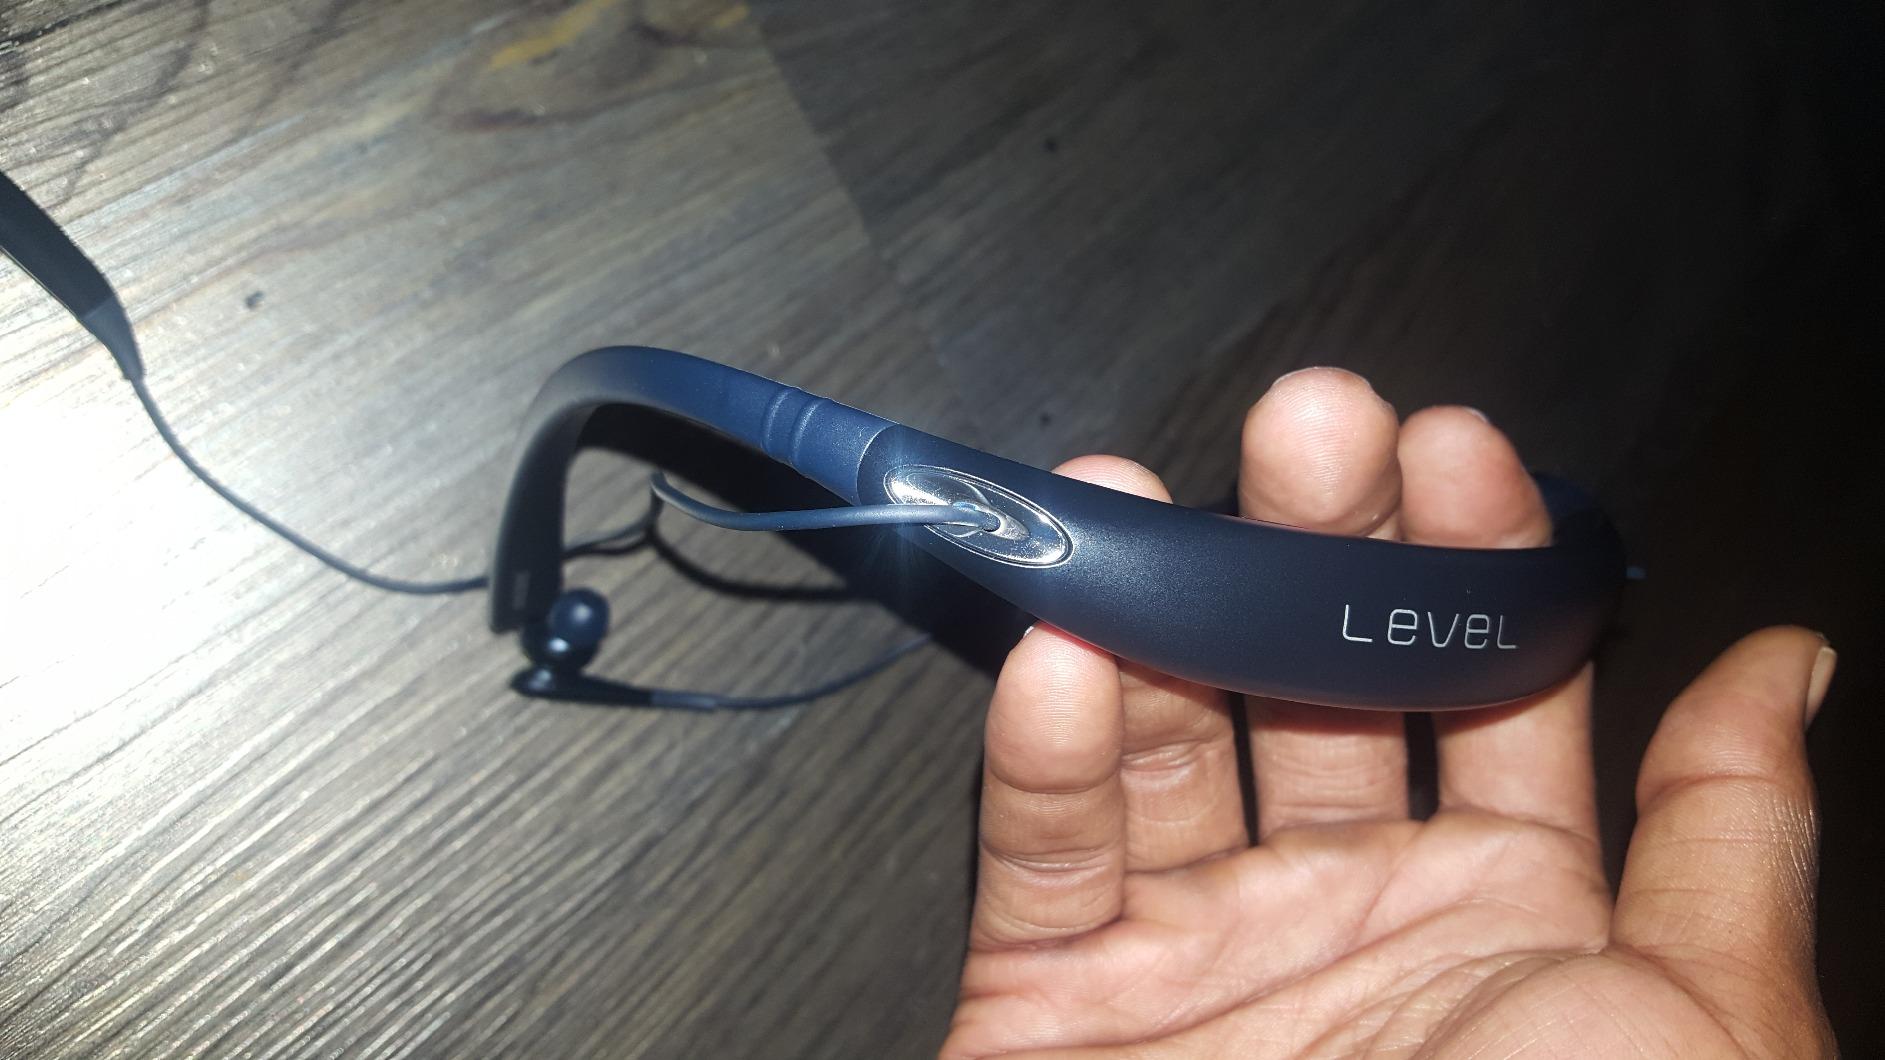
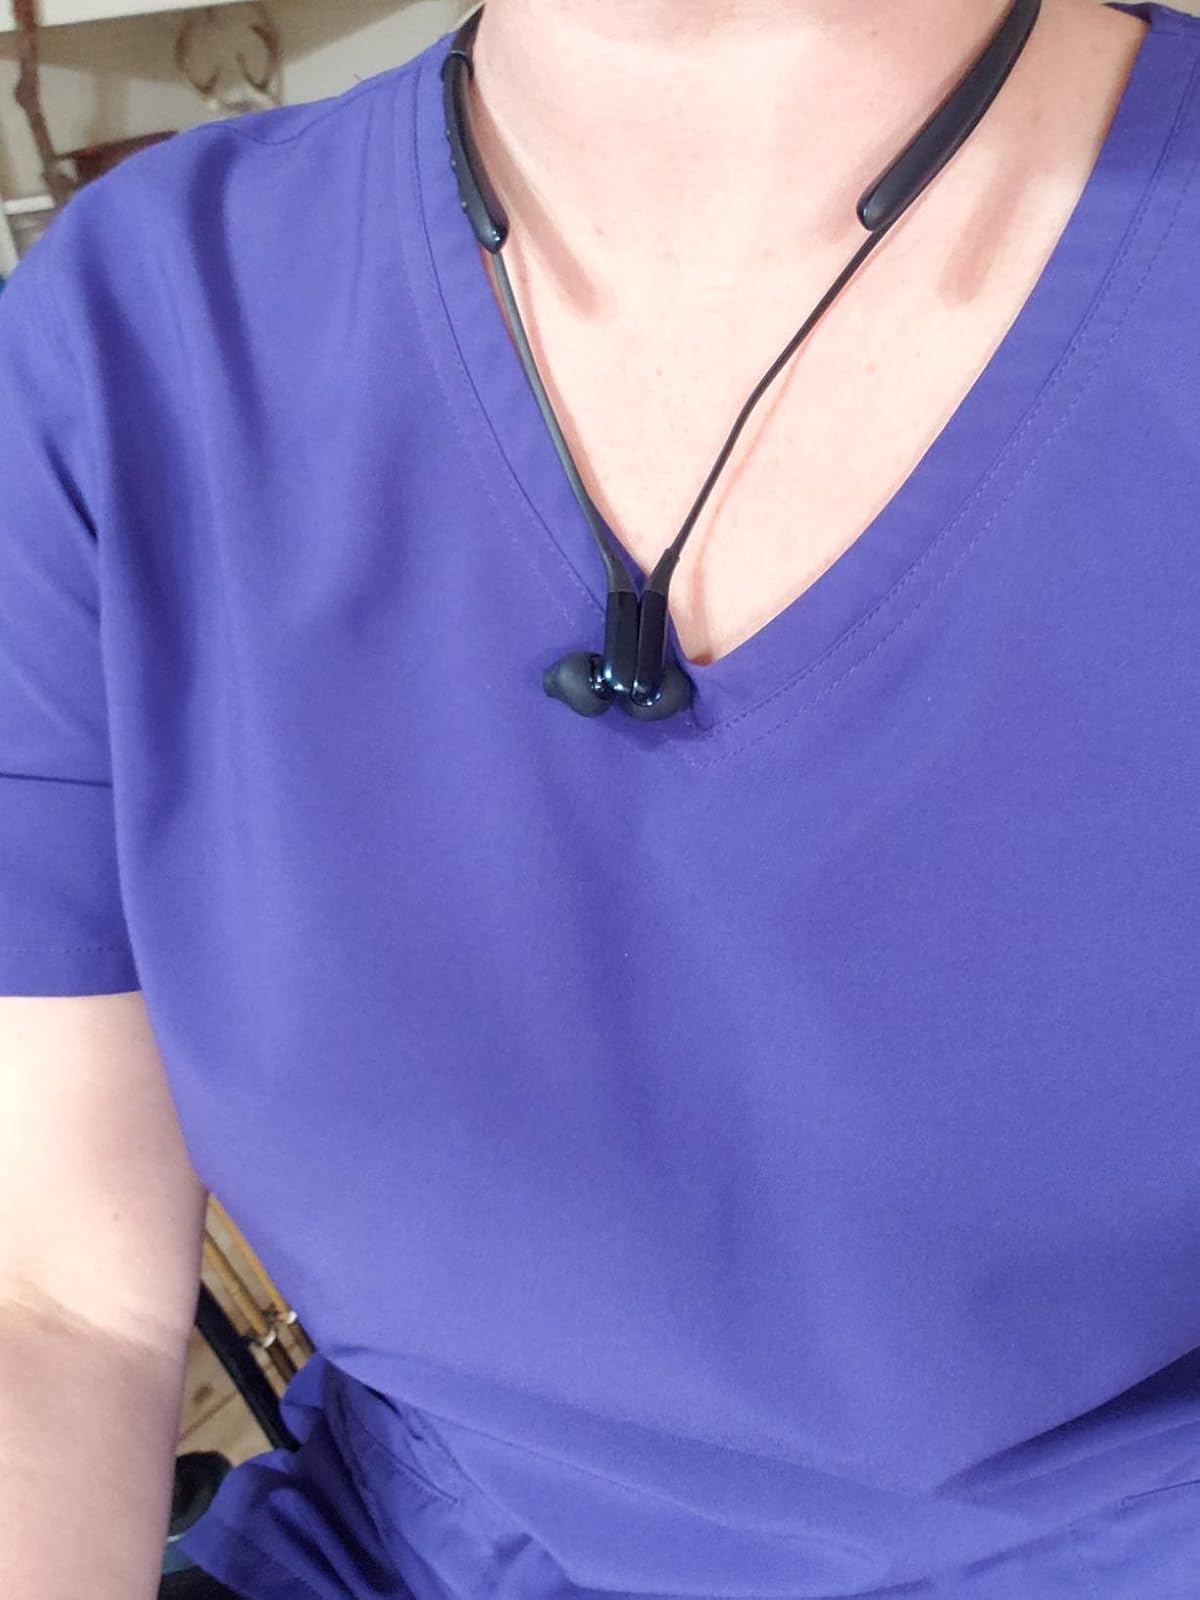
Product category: headphones
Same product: no